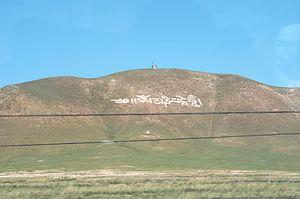
Gigantesques inscriptions tibétaines sur une montagne, près du lac Qinghai. Il s'agit d'un verset d'une prière.
Le Qinghai est une province du nord-ouest de la République populaire de Chine. Il tire son nom du lac Qinghai, le plus grand lac salé du pays.